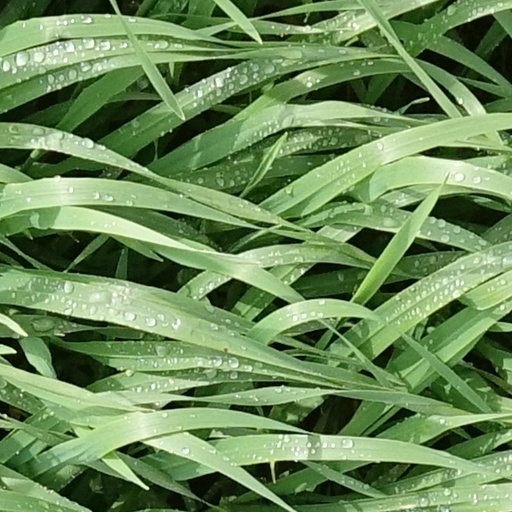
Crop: wheat